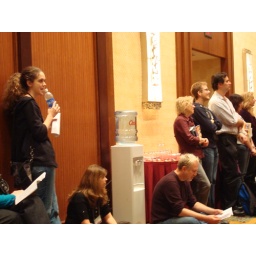
Jennifer is standing on the left in the black shirt. David is the tall guy in the white shirt on the right.